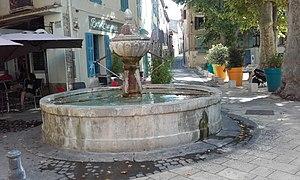
Var, Flayosc, Fontaine place de la République
Flayosc est une commune française, située dans le département du Var en région Provence-Alpes-Côte d'Azur.